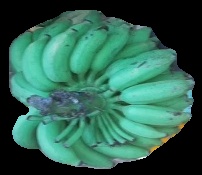
Variety: elakki-bale
Grade: grade2